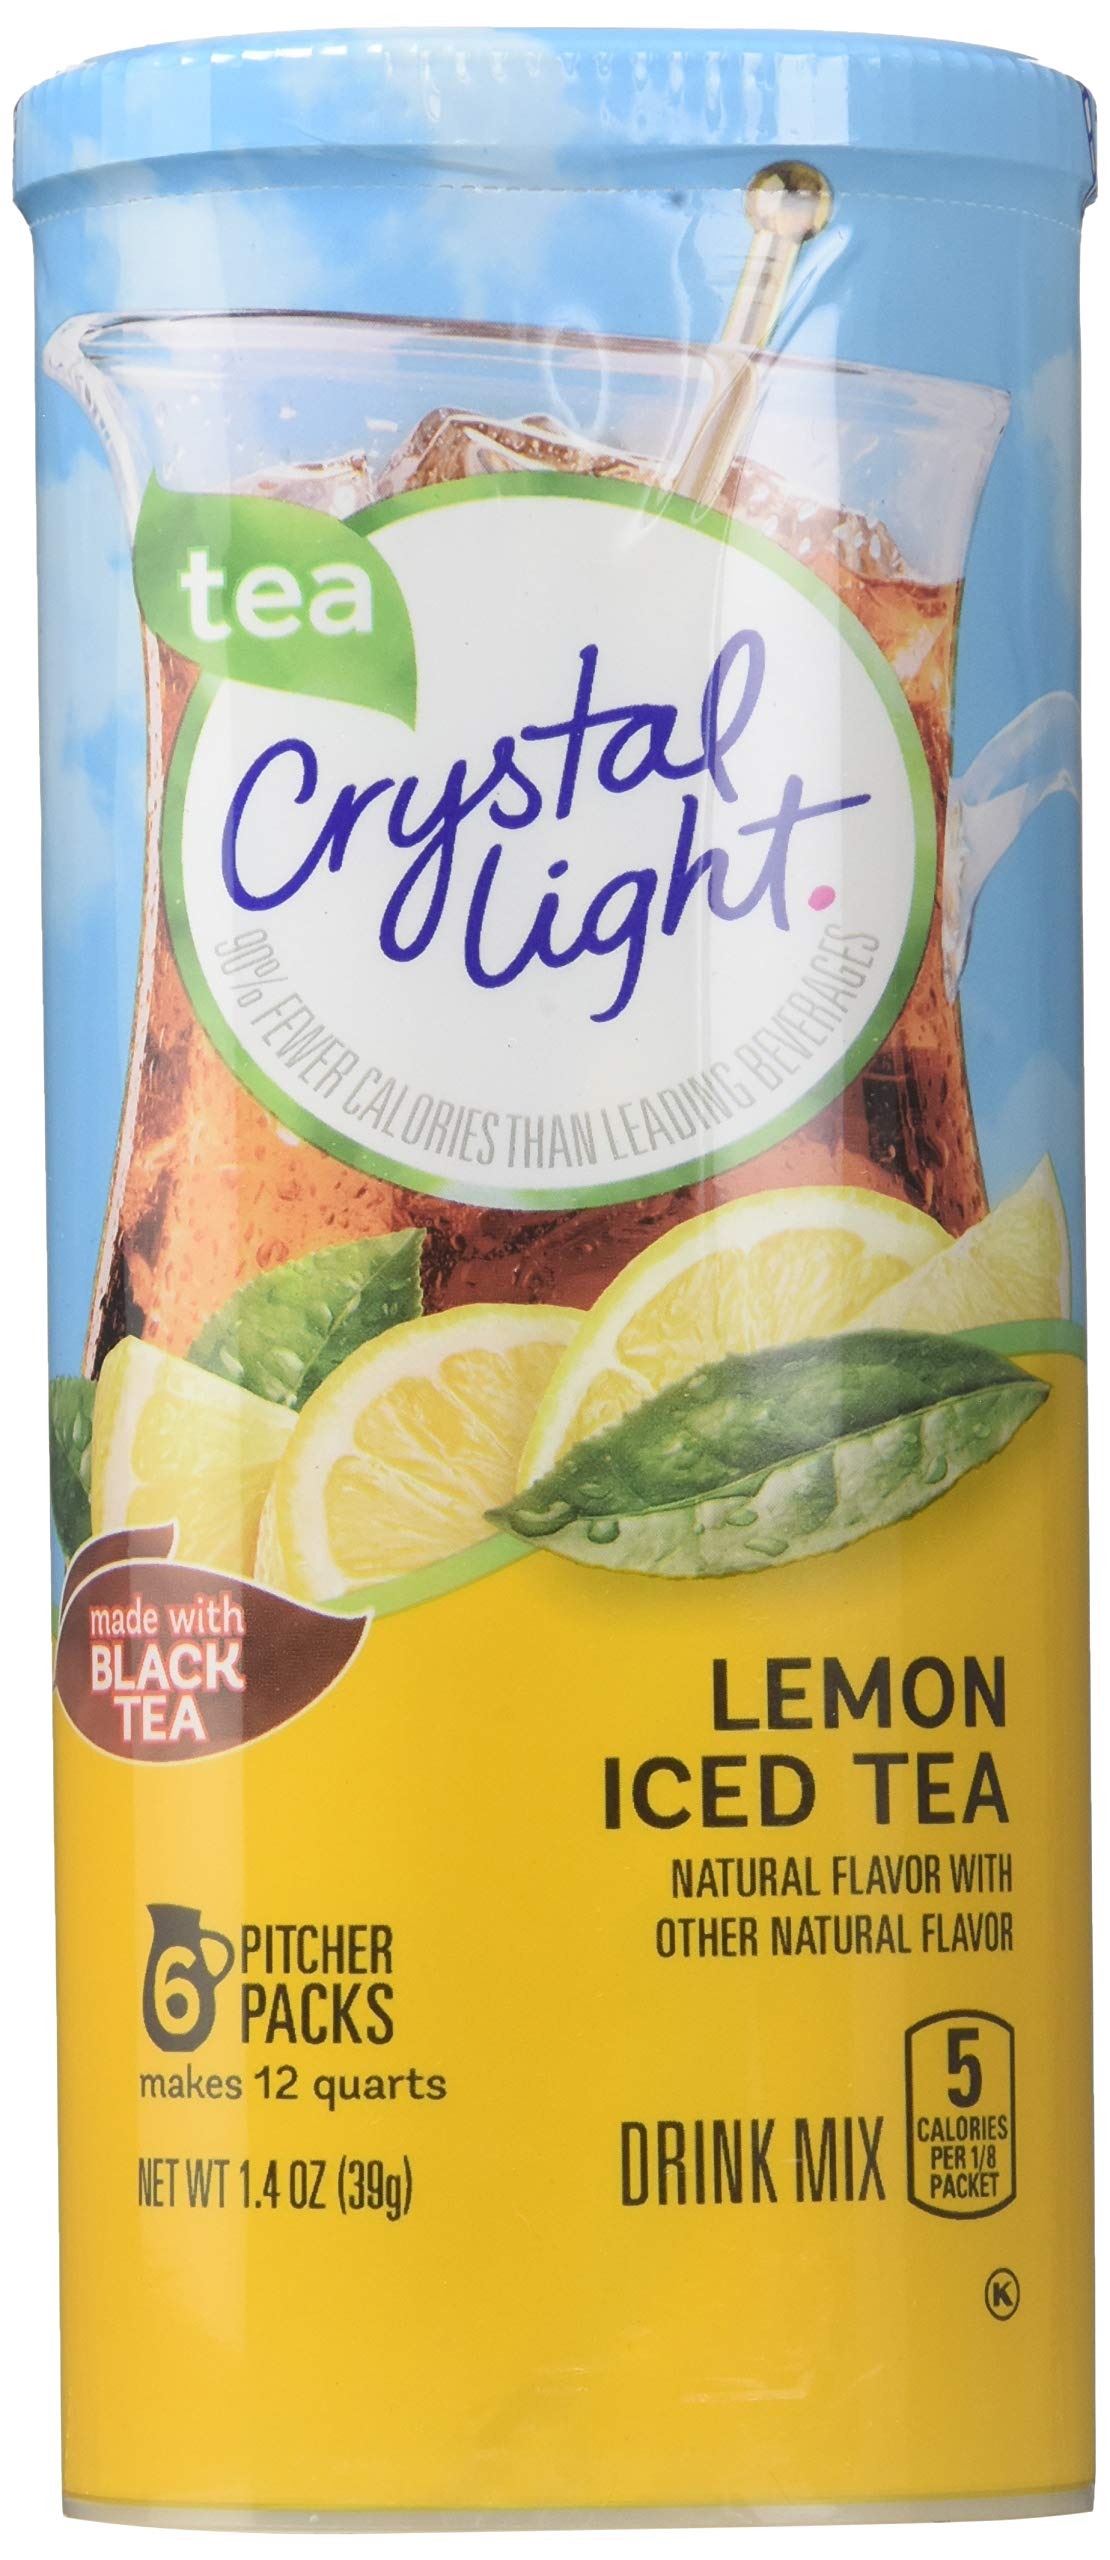
Item Name: Crystal Light Lemon Iced Tea Drink Mix, 12-Quart Canister (Pack of 3)
Bullet Point 1: Each Canister Contains 6 2-Quart (6-2 Liter) Packets
Bullet Point 2: 99% Caffeine Free (10 mg Caffeine Per Serving)
Bullet Point 3: Low in Sodium and Kosher
Bullet Point 4: Each 8 Ounce (237 ml) Serving Contains 5 Calories
Value: 4.2
Unit: Ounce

Price: 12.24